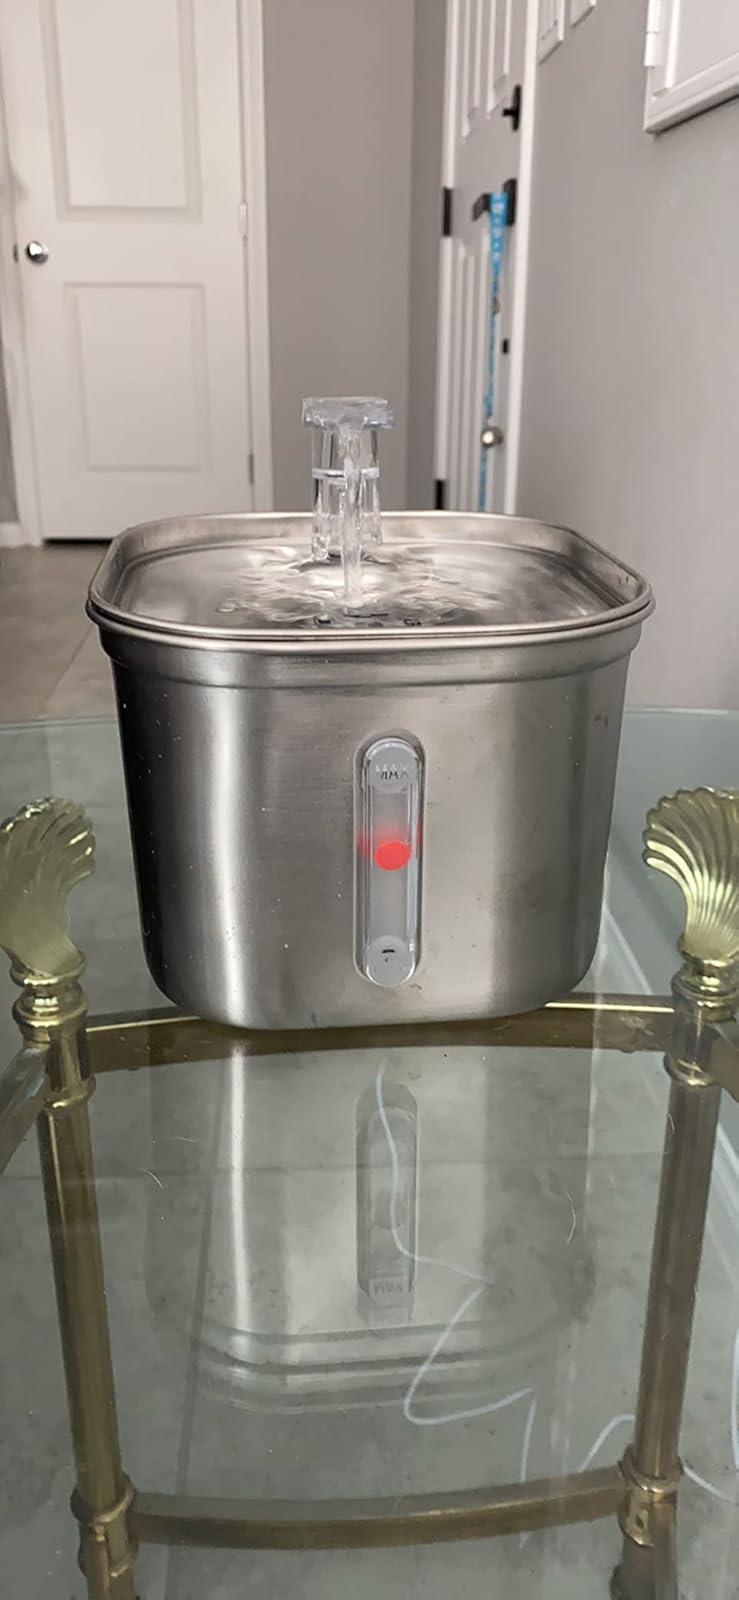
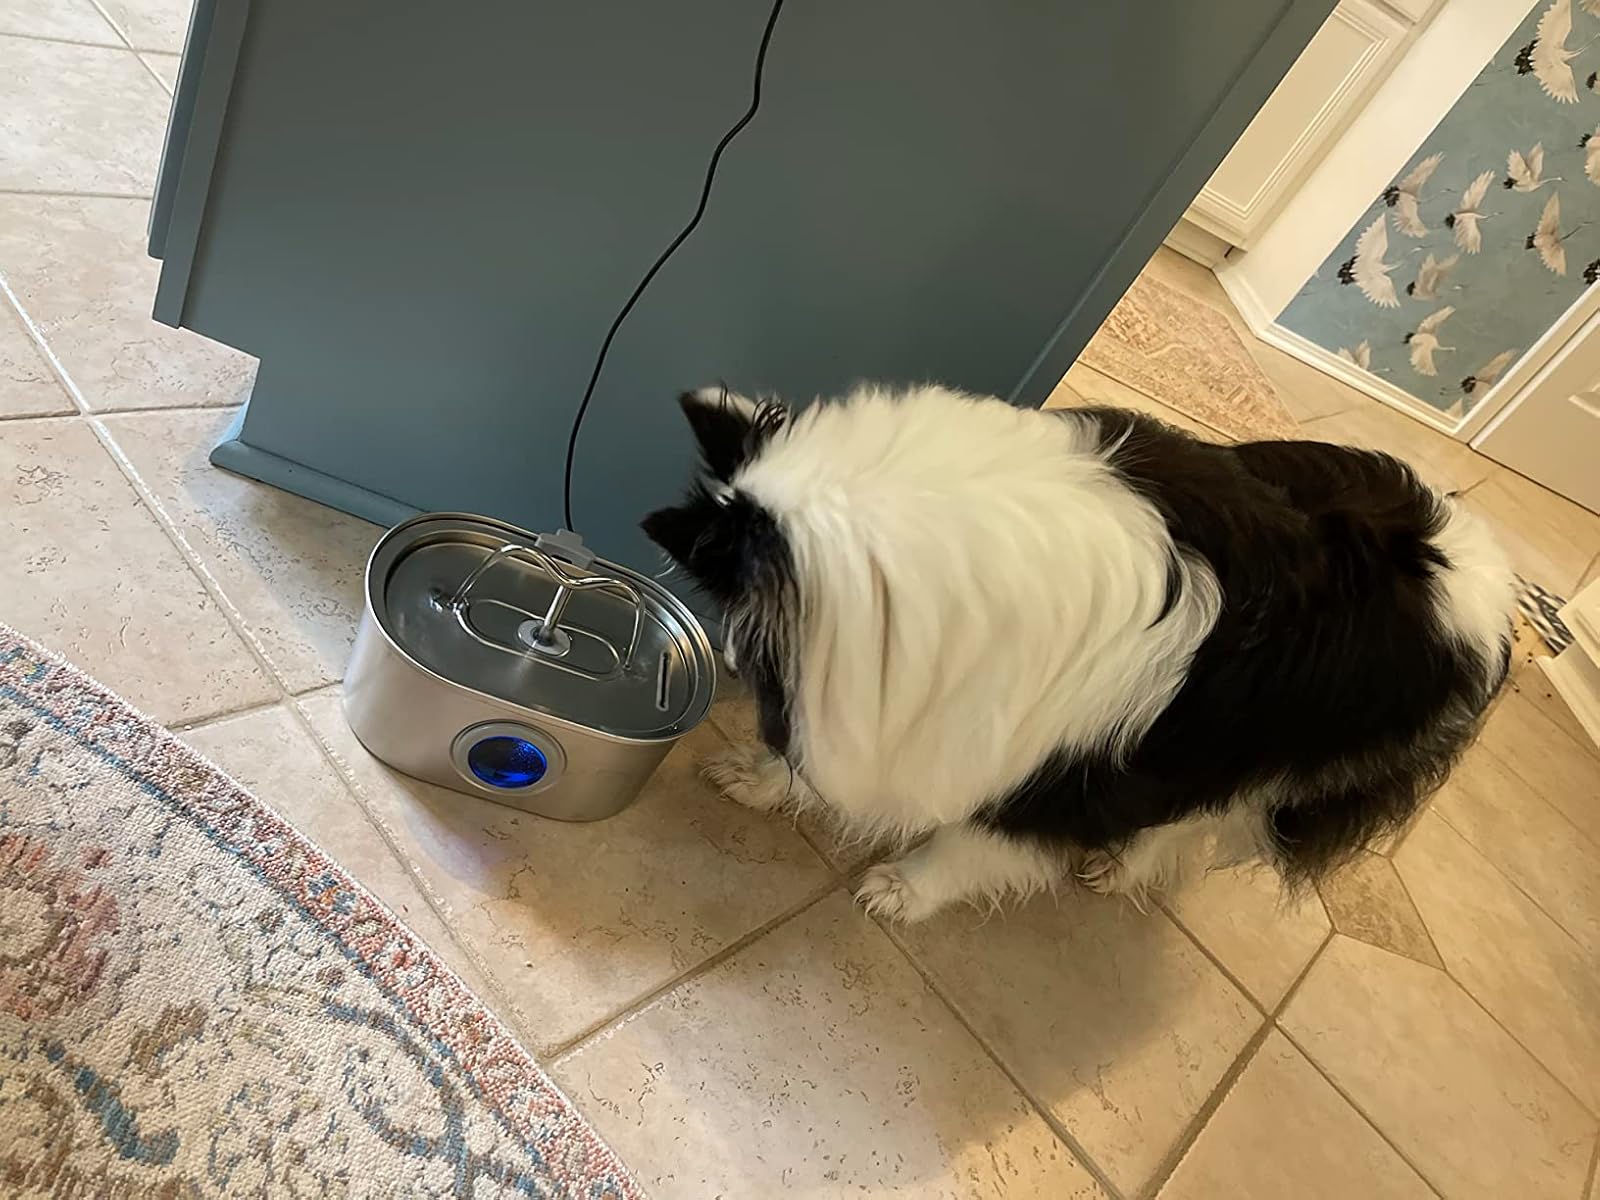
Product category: items_bowl
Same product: no